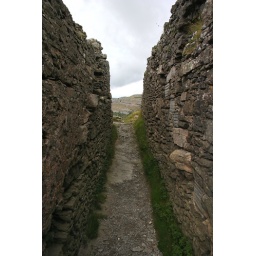
Between the castle walls, with a view of the Eglwyseg mountain in the distance.